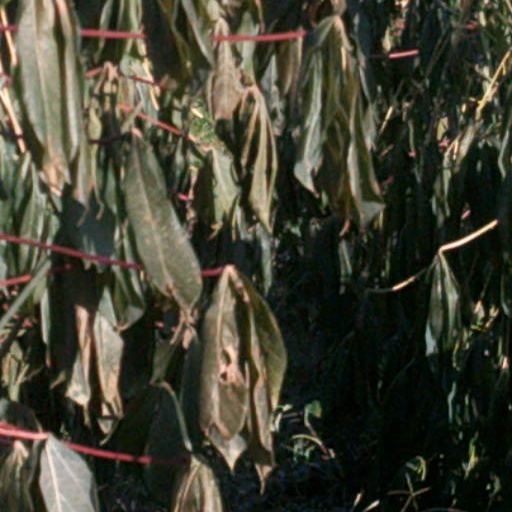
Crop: cassava